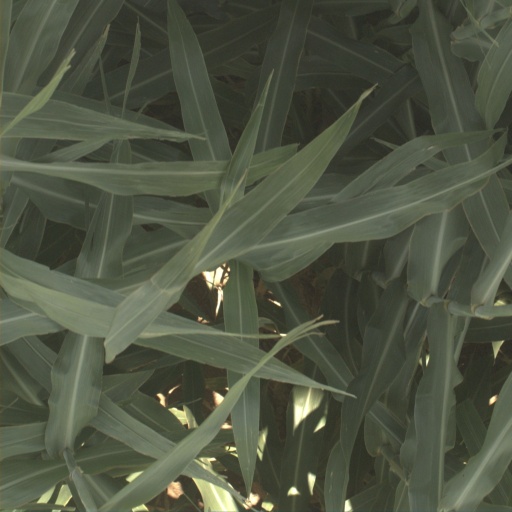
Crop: sorghum